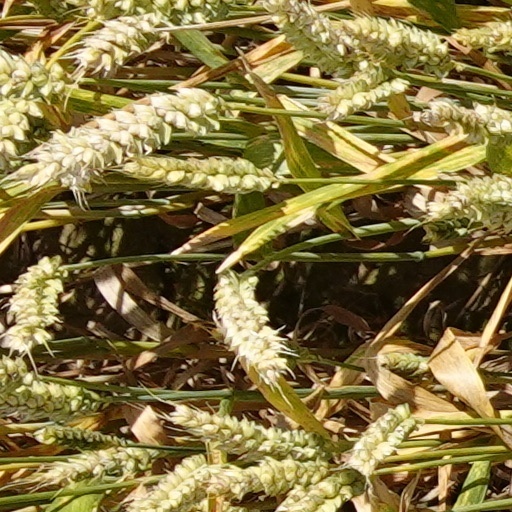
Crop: wheat